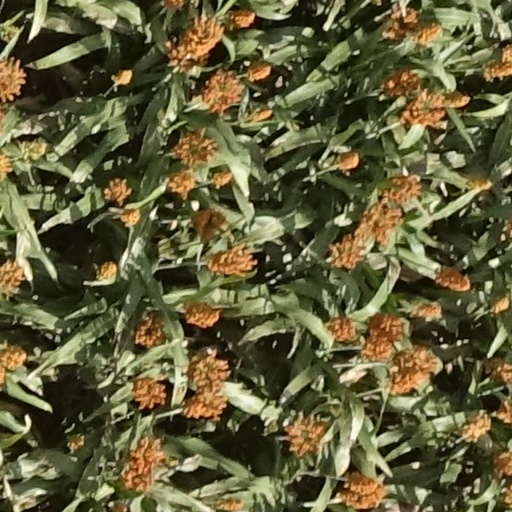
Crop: sorghum